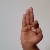
The image shows a hand gesture representing the letter 'F' in Indian Sign Language.